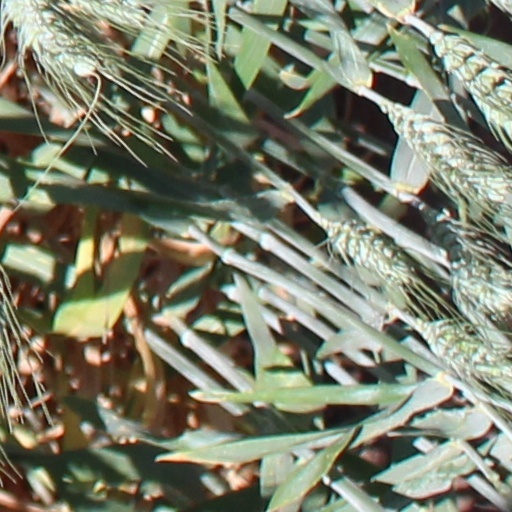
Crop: wheat